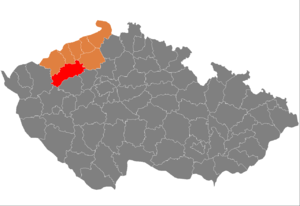
Le district de Louny est un des sept districts de la région d'Ústí nad Labem, en Tchéquie. Son chef-lieu est la ville de Louny.